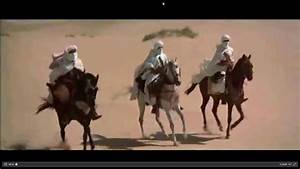
Label: cavallo